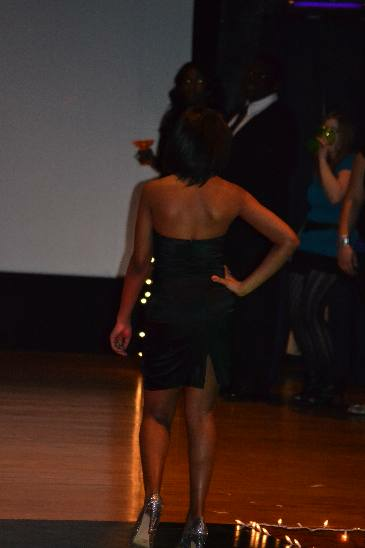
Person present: Yes